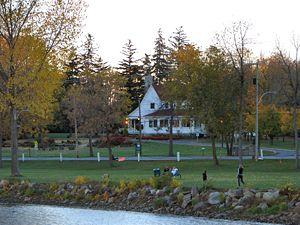
Au Québec, l'Ouest-de-l'Île désigne le territoire couvert par les municipalités de l'île de Montréal et les arrondissements de la ville de Montréal situés à l'ouest de cette île. Le nom tient probablement son origine d'une division géolinguistique entre francophones et anglophones, les francophones habitant habituellement la partie est et les anglophones l'ouest. Bien que la plupart sont aujourd'hui bilingues, les anglophones continuent de former une majorité relative de la population du West Island. Par contre, l'expression « Ouest-de-l'île » tend à s'imposer officiellement.